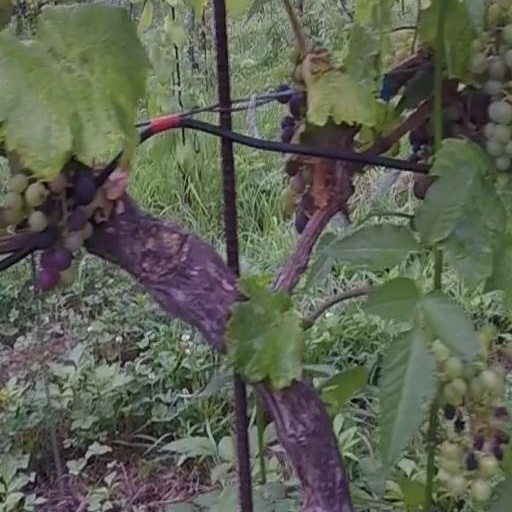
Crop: grape